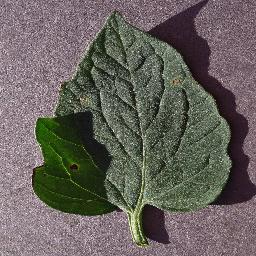
Label: Tomato___Target_Spot